Activision Blizzard

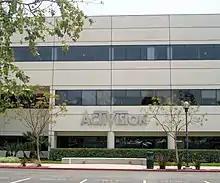
Activision's former headquarters in Santa Monica, which also served as Activision Blizzard's headquarters.

Activision Blizzard joined the S&P 500 stock index on August 28, 2015, becoming one of only two companies on the list related to gaming, alongside Electronic Arts. The company released the next iteration of the "Skylanders" franchise in September 2015, which added vehicles to the "toys to life" category. On September 15, 2015, Activision and Bungie released "", the follow-up to the "Destiny" saga. Two days later, Sony announced that the game broke the record for the most downloaded day-one game in PlayStation history, in terms of both total players and peak online concurrency.